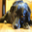
Label: dog